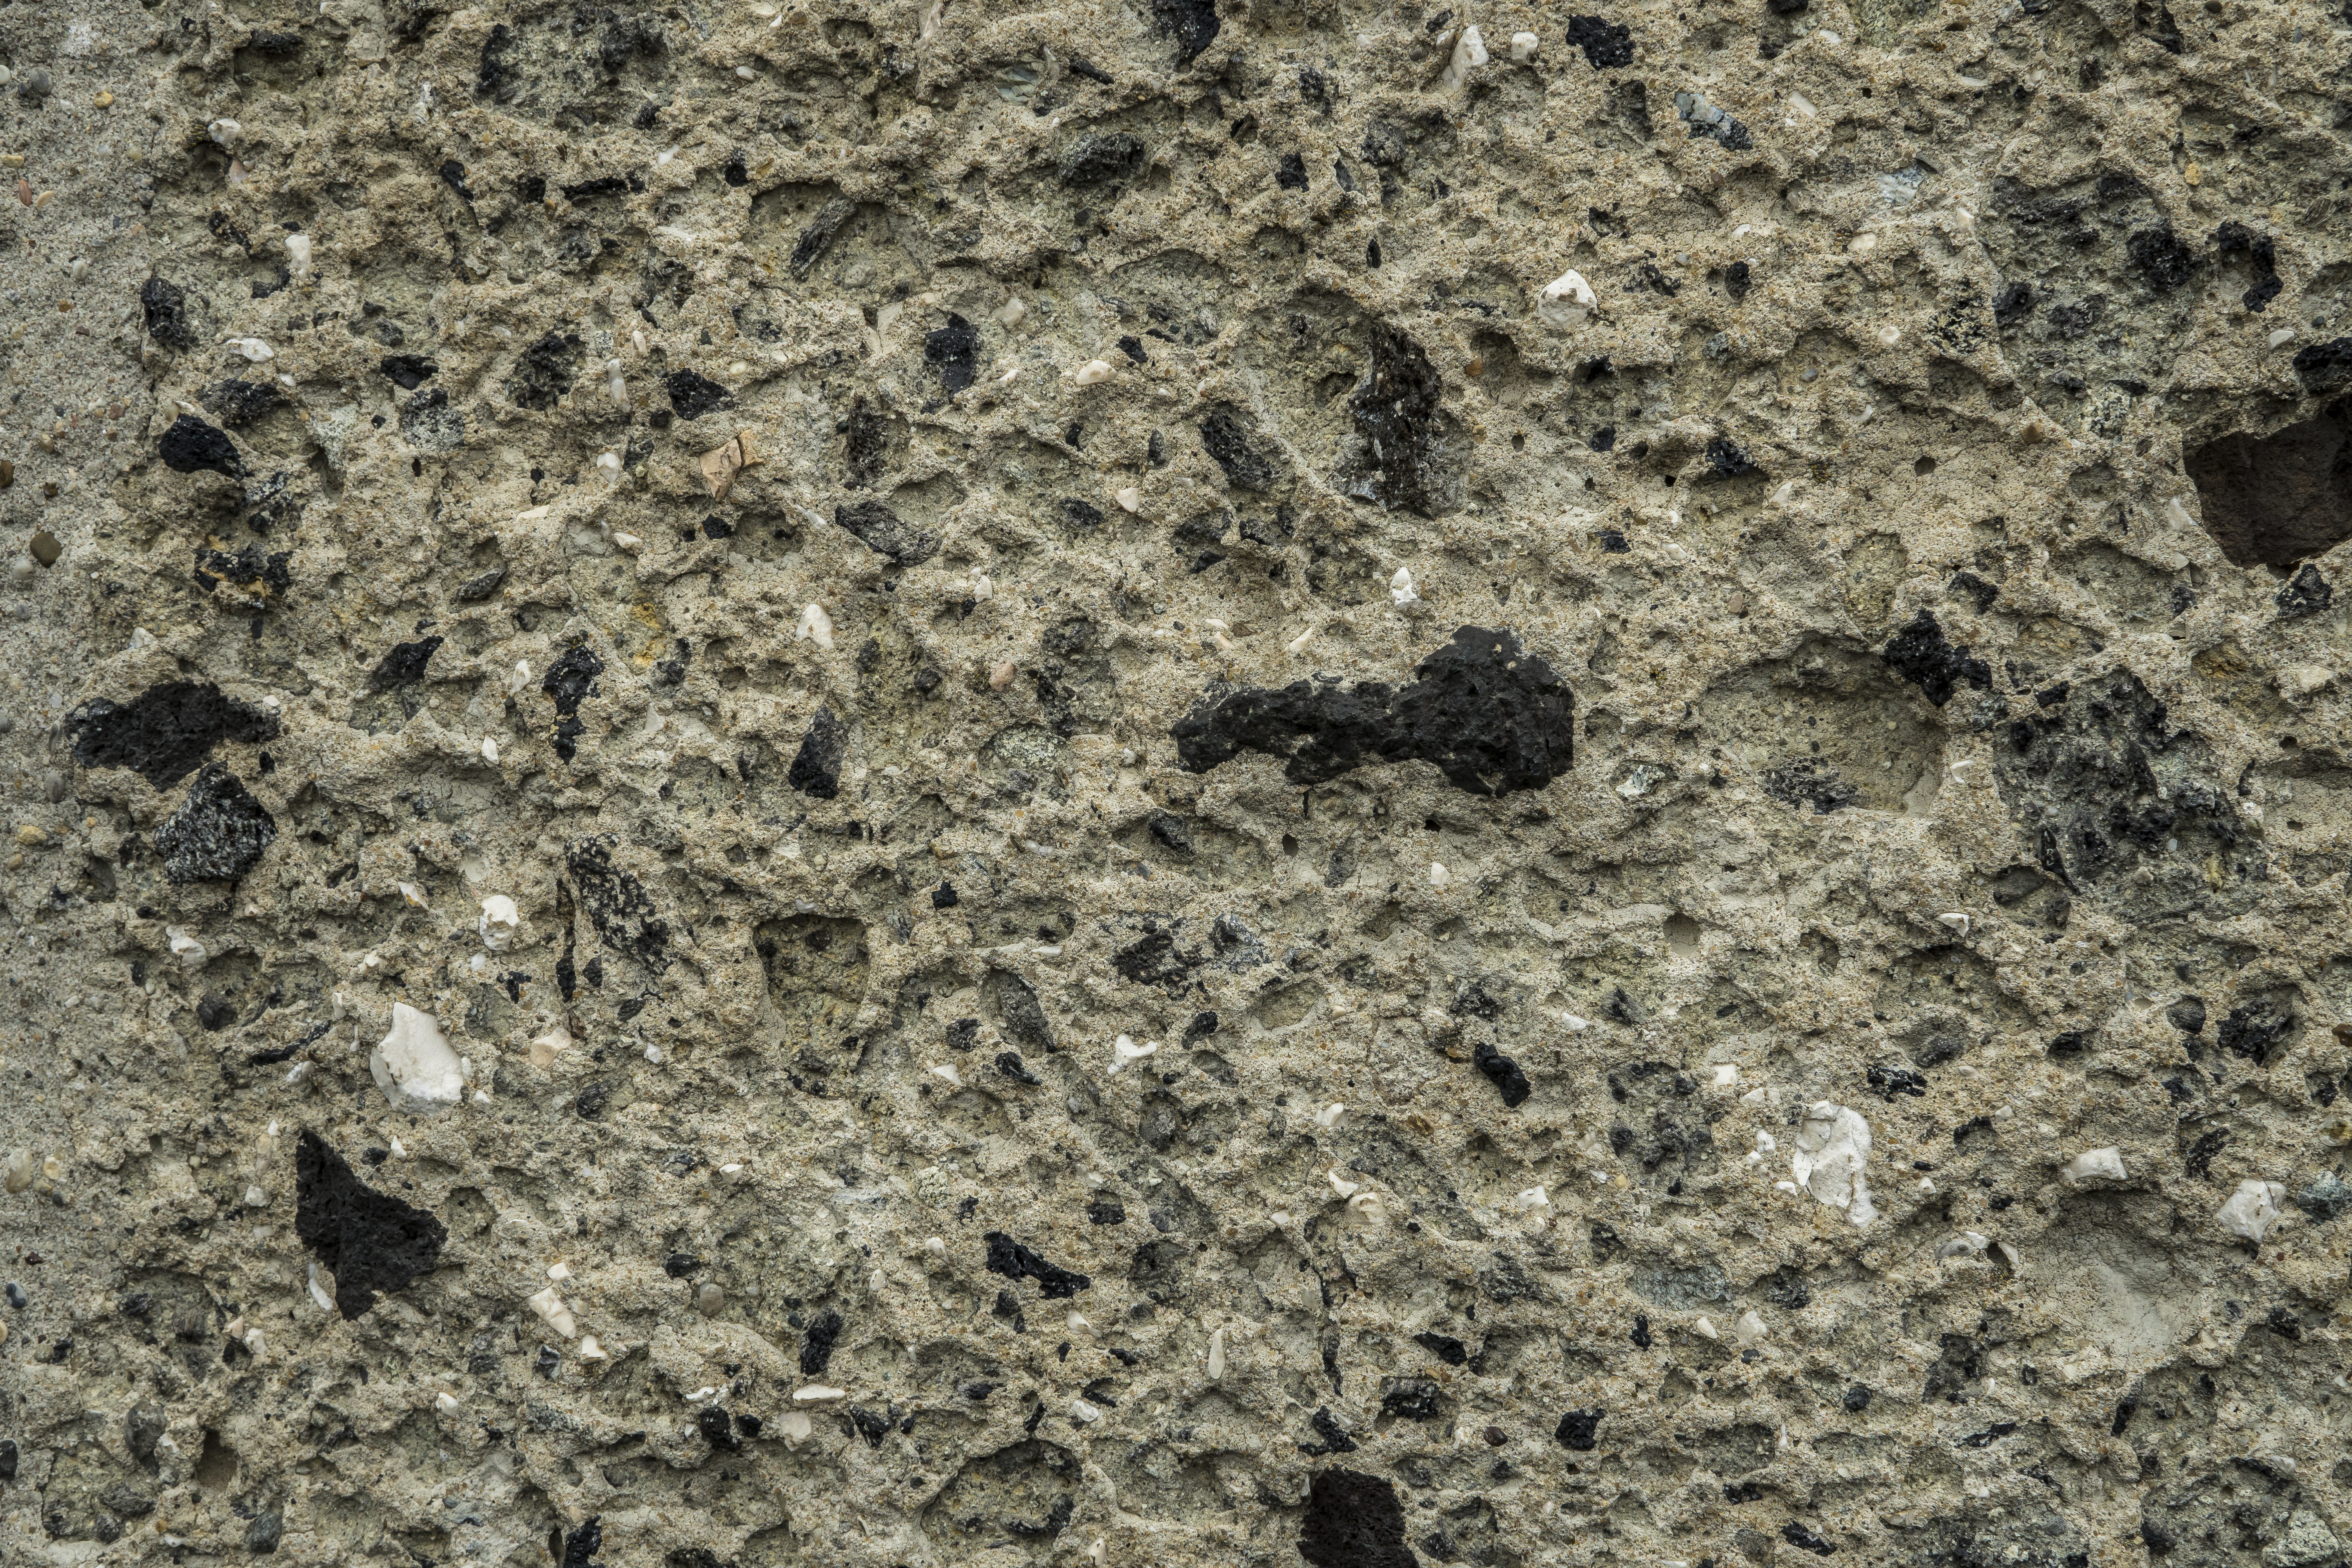
rock, structure, texture, floor, wall, stone, pattern, soil, close, material, concrete, surface, weathered, cracked, background image, grey, background, geology, walls, aging, granite, textures, flooring, steinig, rauh, steinplatte, igneous rock